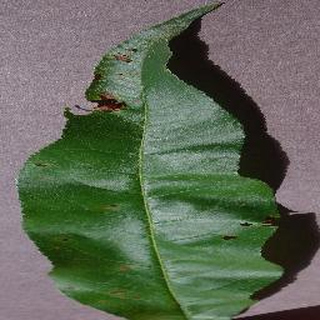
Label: peach_bacterial_spot